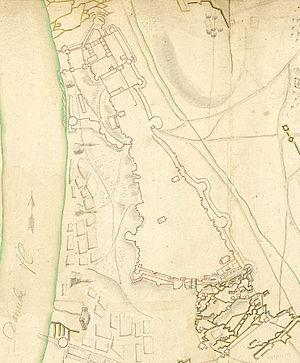
Buda. - (Plan des fortifications de Buda)